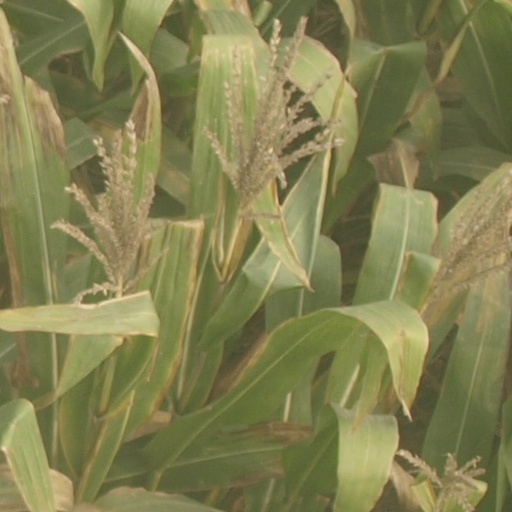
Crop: maize; corn